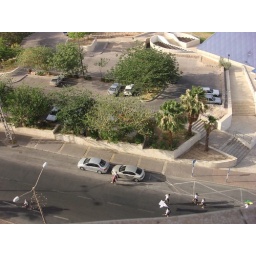
Eilat street from hotel window - soldiers running by chanting